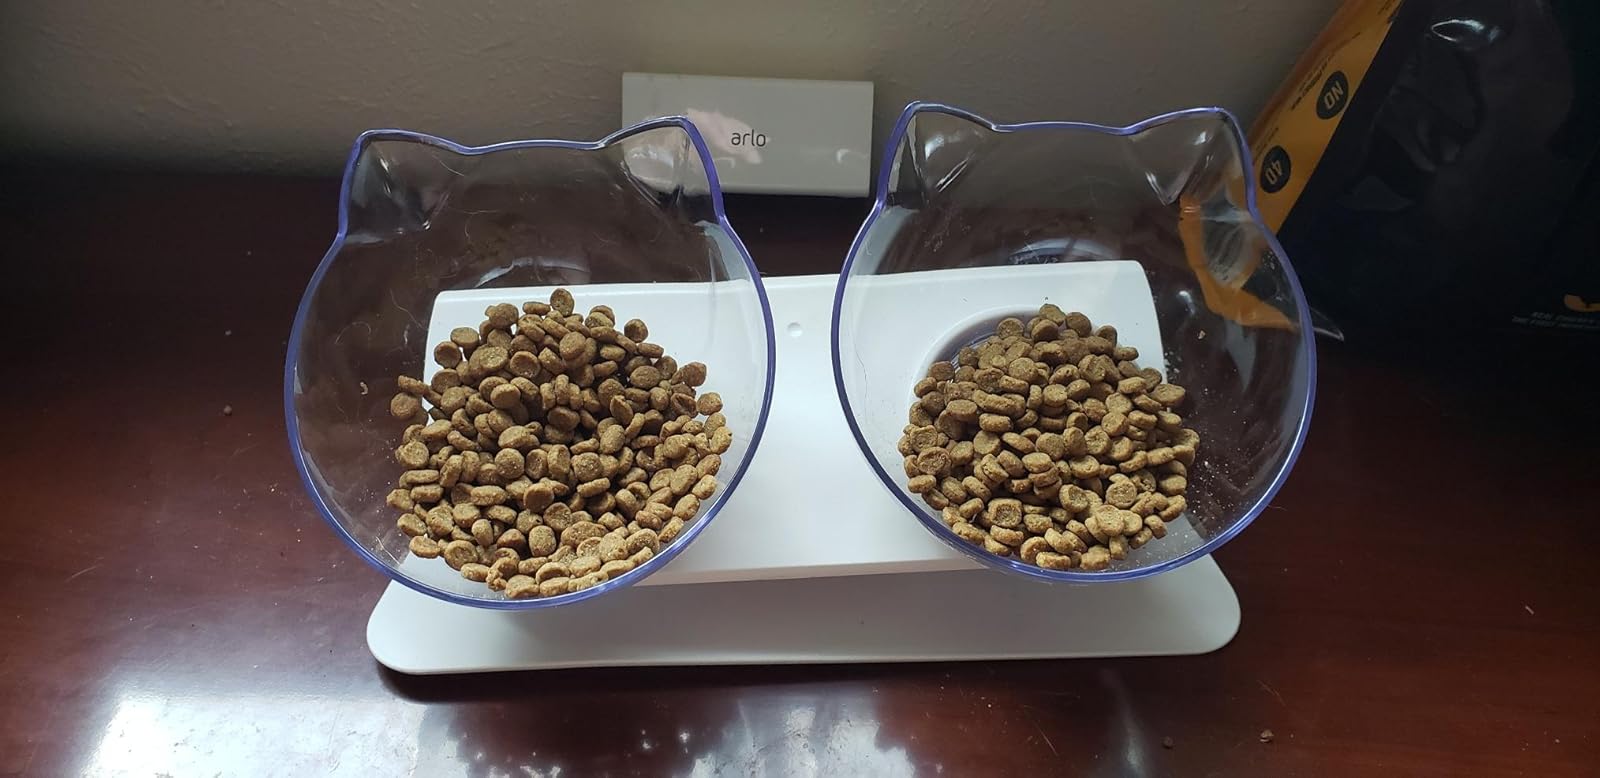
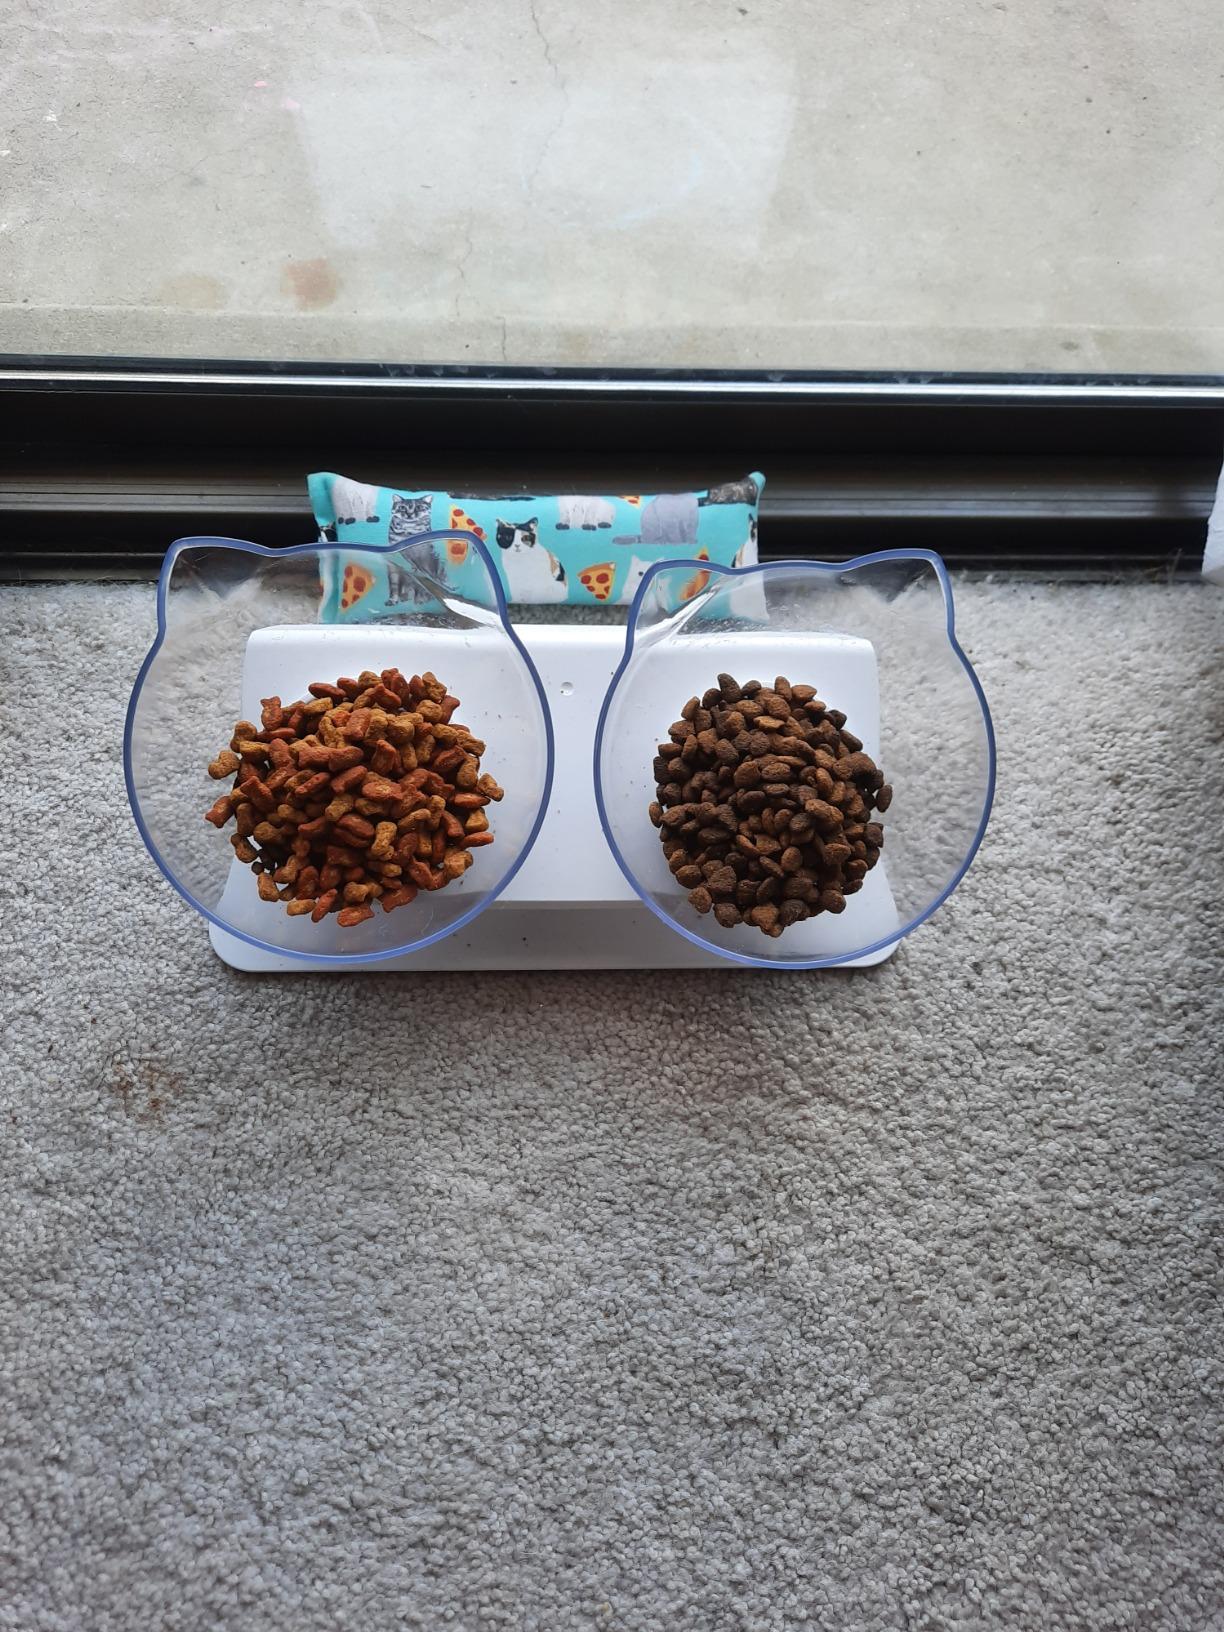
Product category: items_bowl
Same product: yes